Steinway Street station

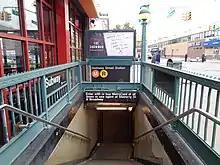
Entrance at the southwestern corner of 34th Avenue and Steinway Street

The Queens Boulevard Line was one of the first lines built by the city-owned Independent Subway System (IND), and stretches between the IND Eighth Avenue Line in Manhattan and 179th Street and Hillside Avenue in Jamaica, Queens. The Queens Boulevard Line was in part financed by a Public Works Administration (PWA) loan and grant of $25 million. One of the proposed stations would have been located at Steinway Street.